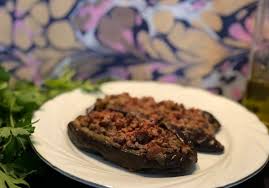
Yemek: karniyarik